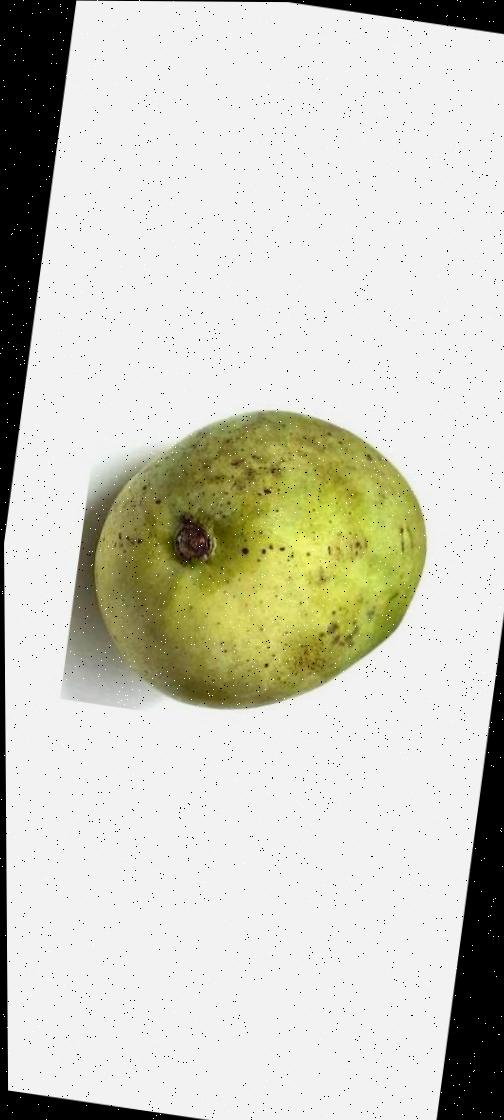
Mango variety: Fazli Shurmai